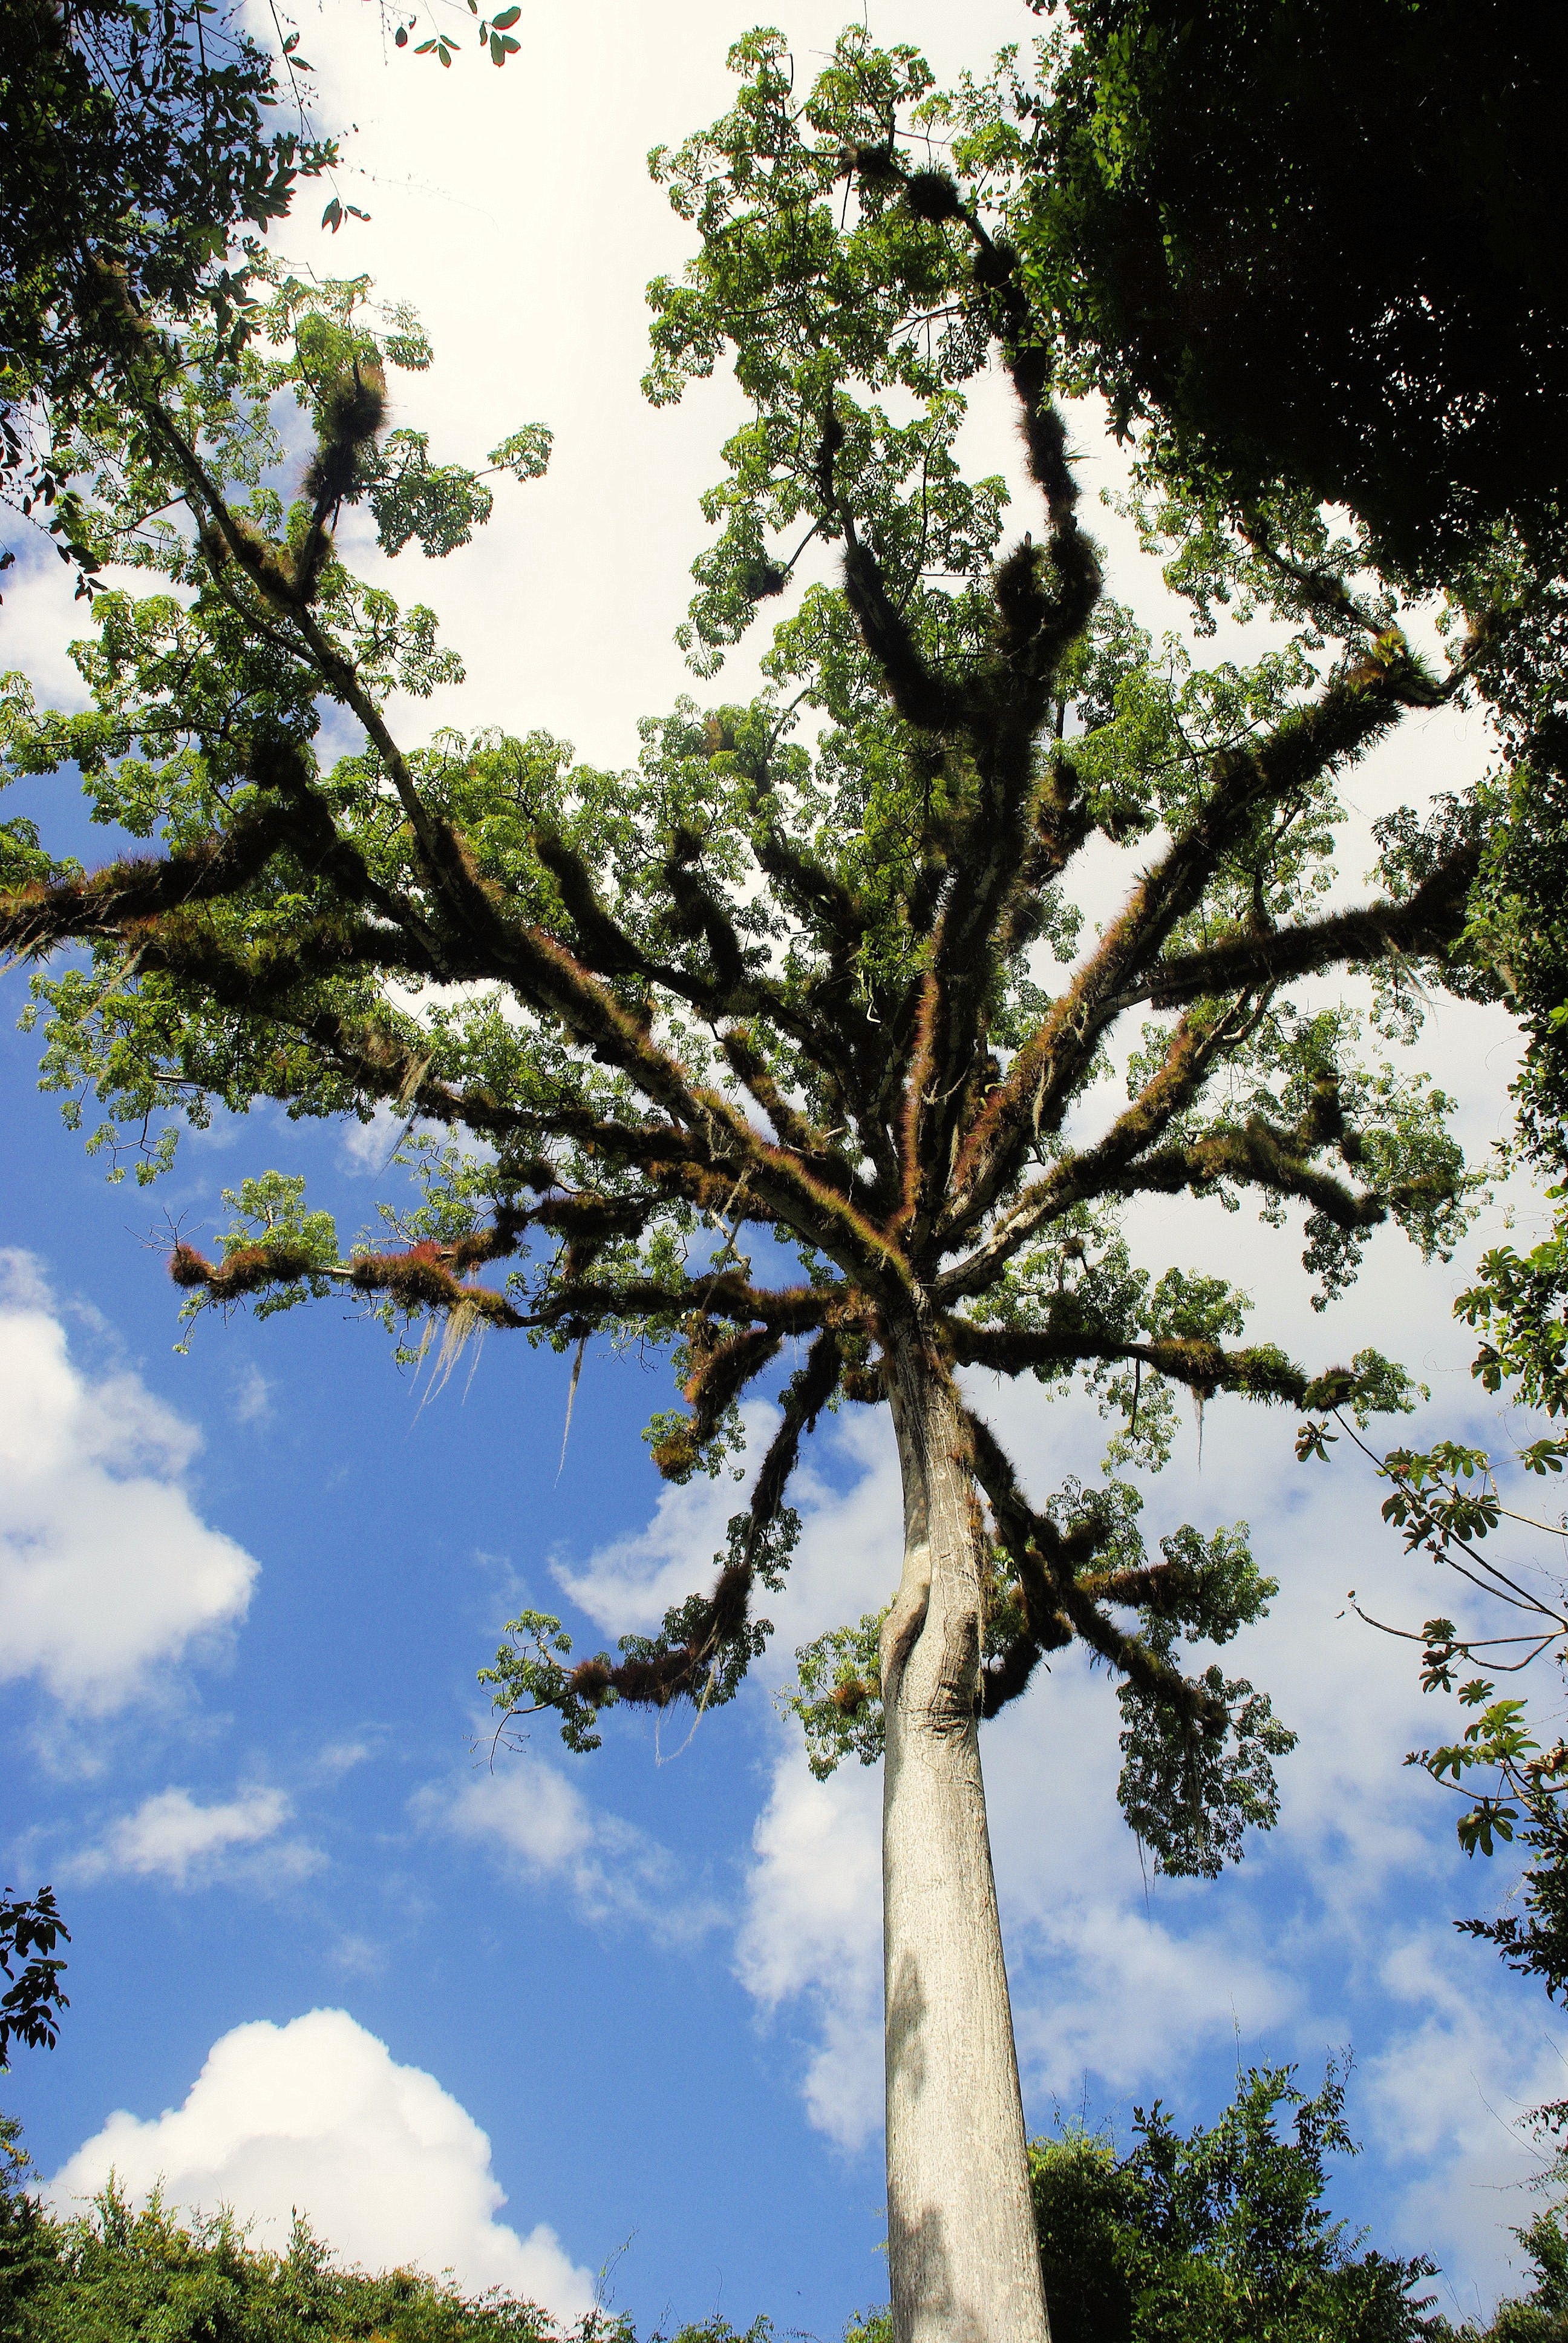
tree, branch, plant, flower, botany, flora, rainforest, ecosystem, guatemala, flowering plant, ceibal, kapok tree, epiphytic, woody plant, land plant, arecales